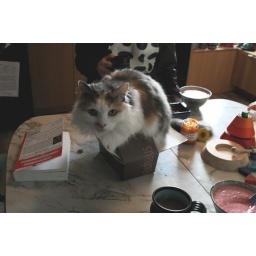
cat in a box